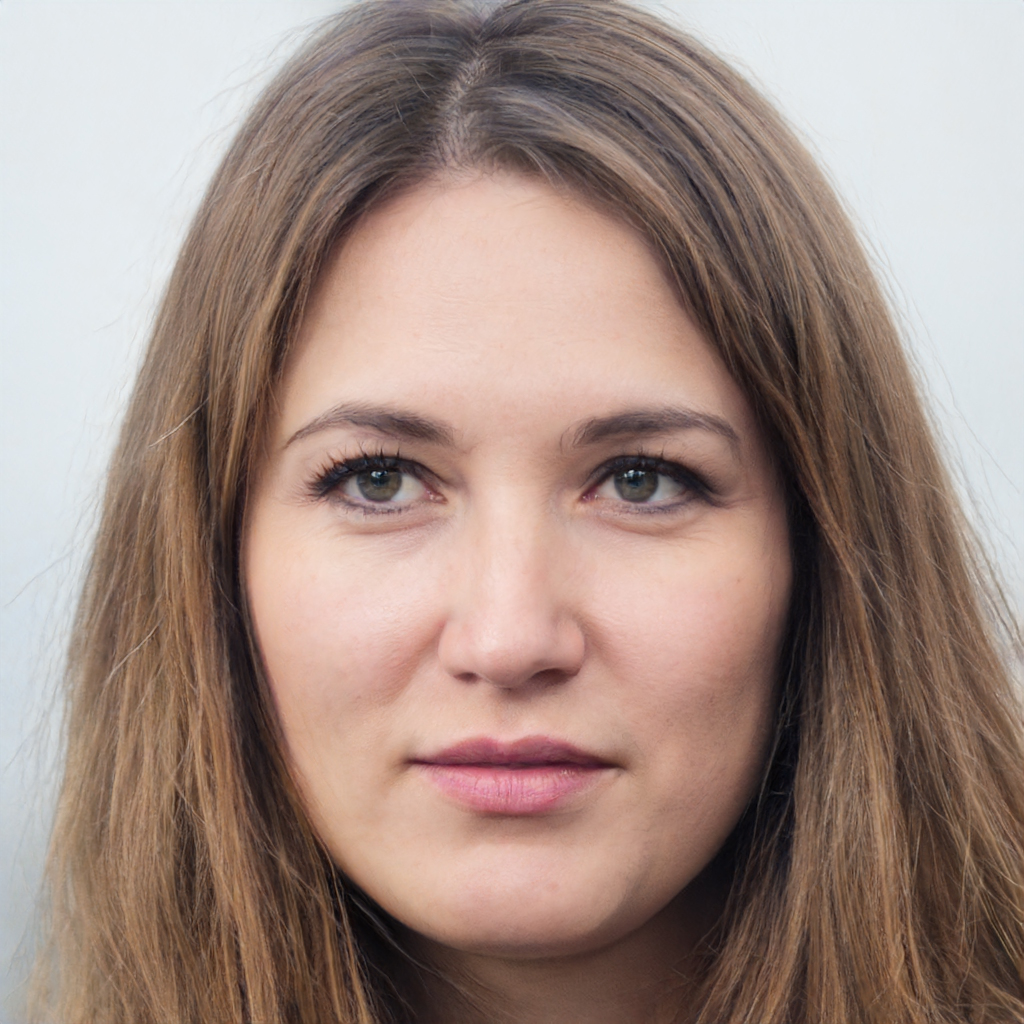
Gender: Female